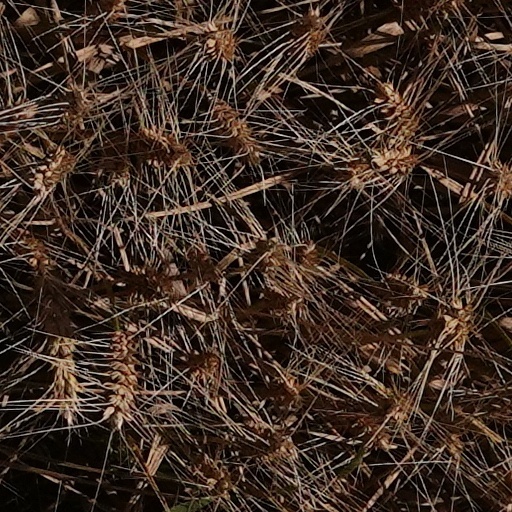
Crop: wheat